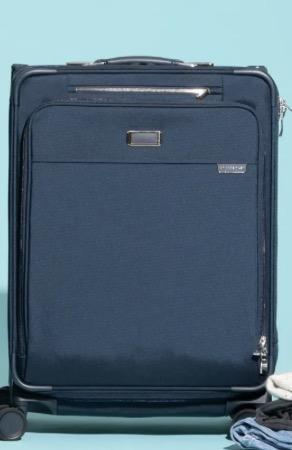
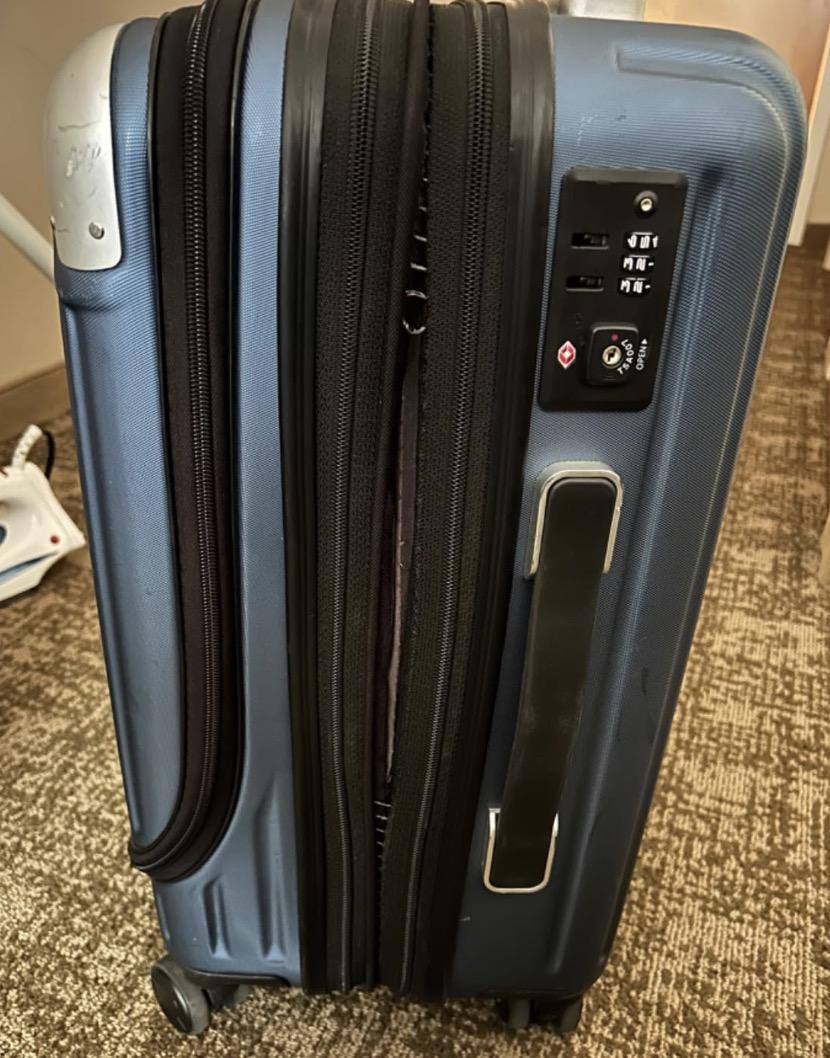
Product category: items_tea
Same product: no